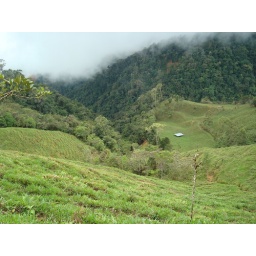
Small cattle farm in Alto Quepos mountains Costa Rica